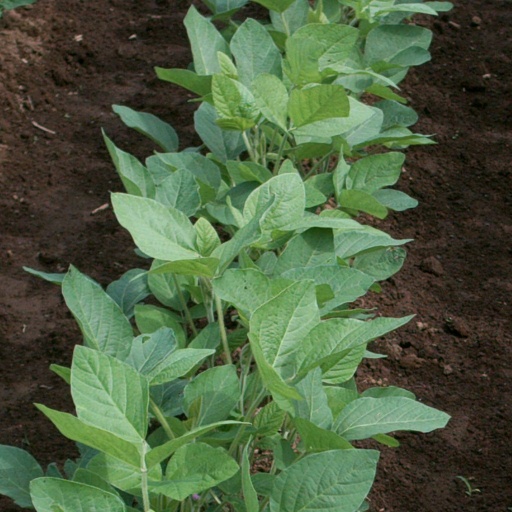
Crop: soybean